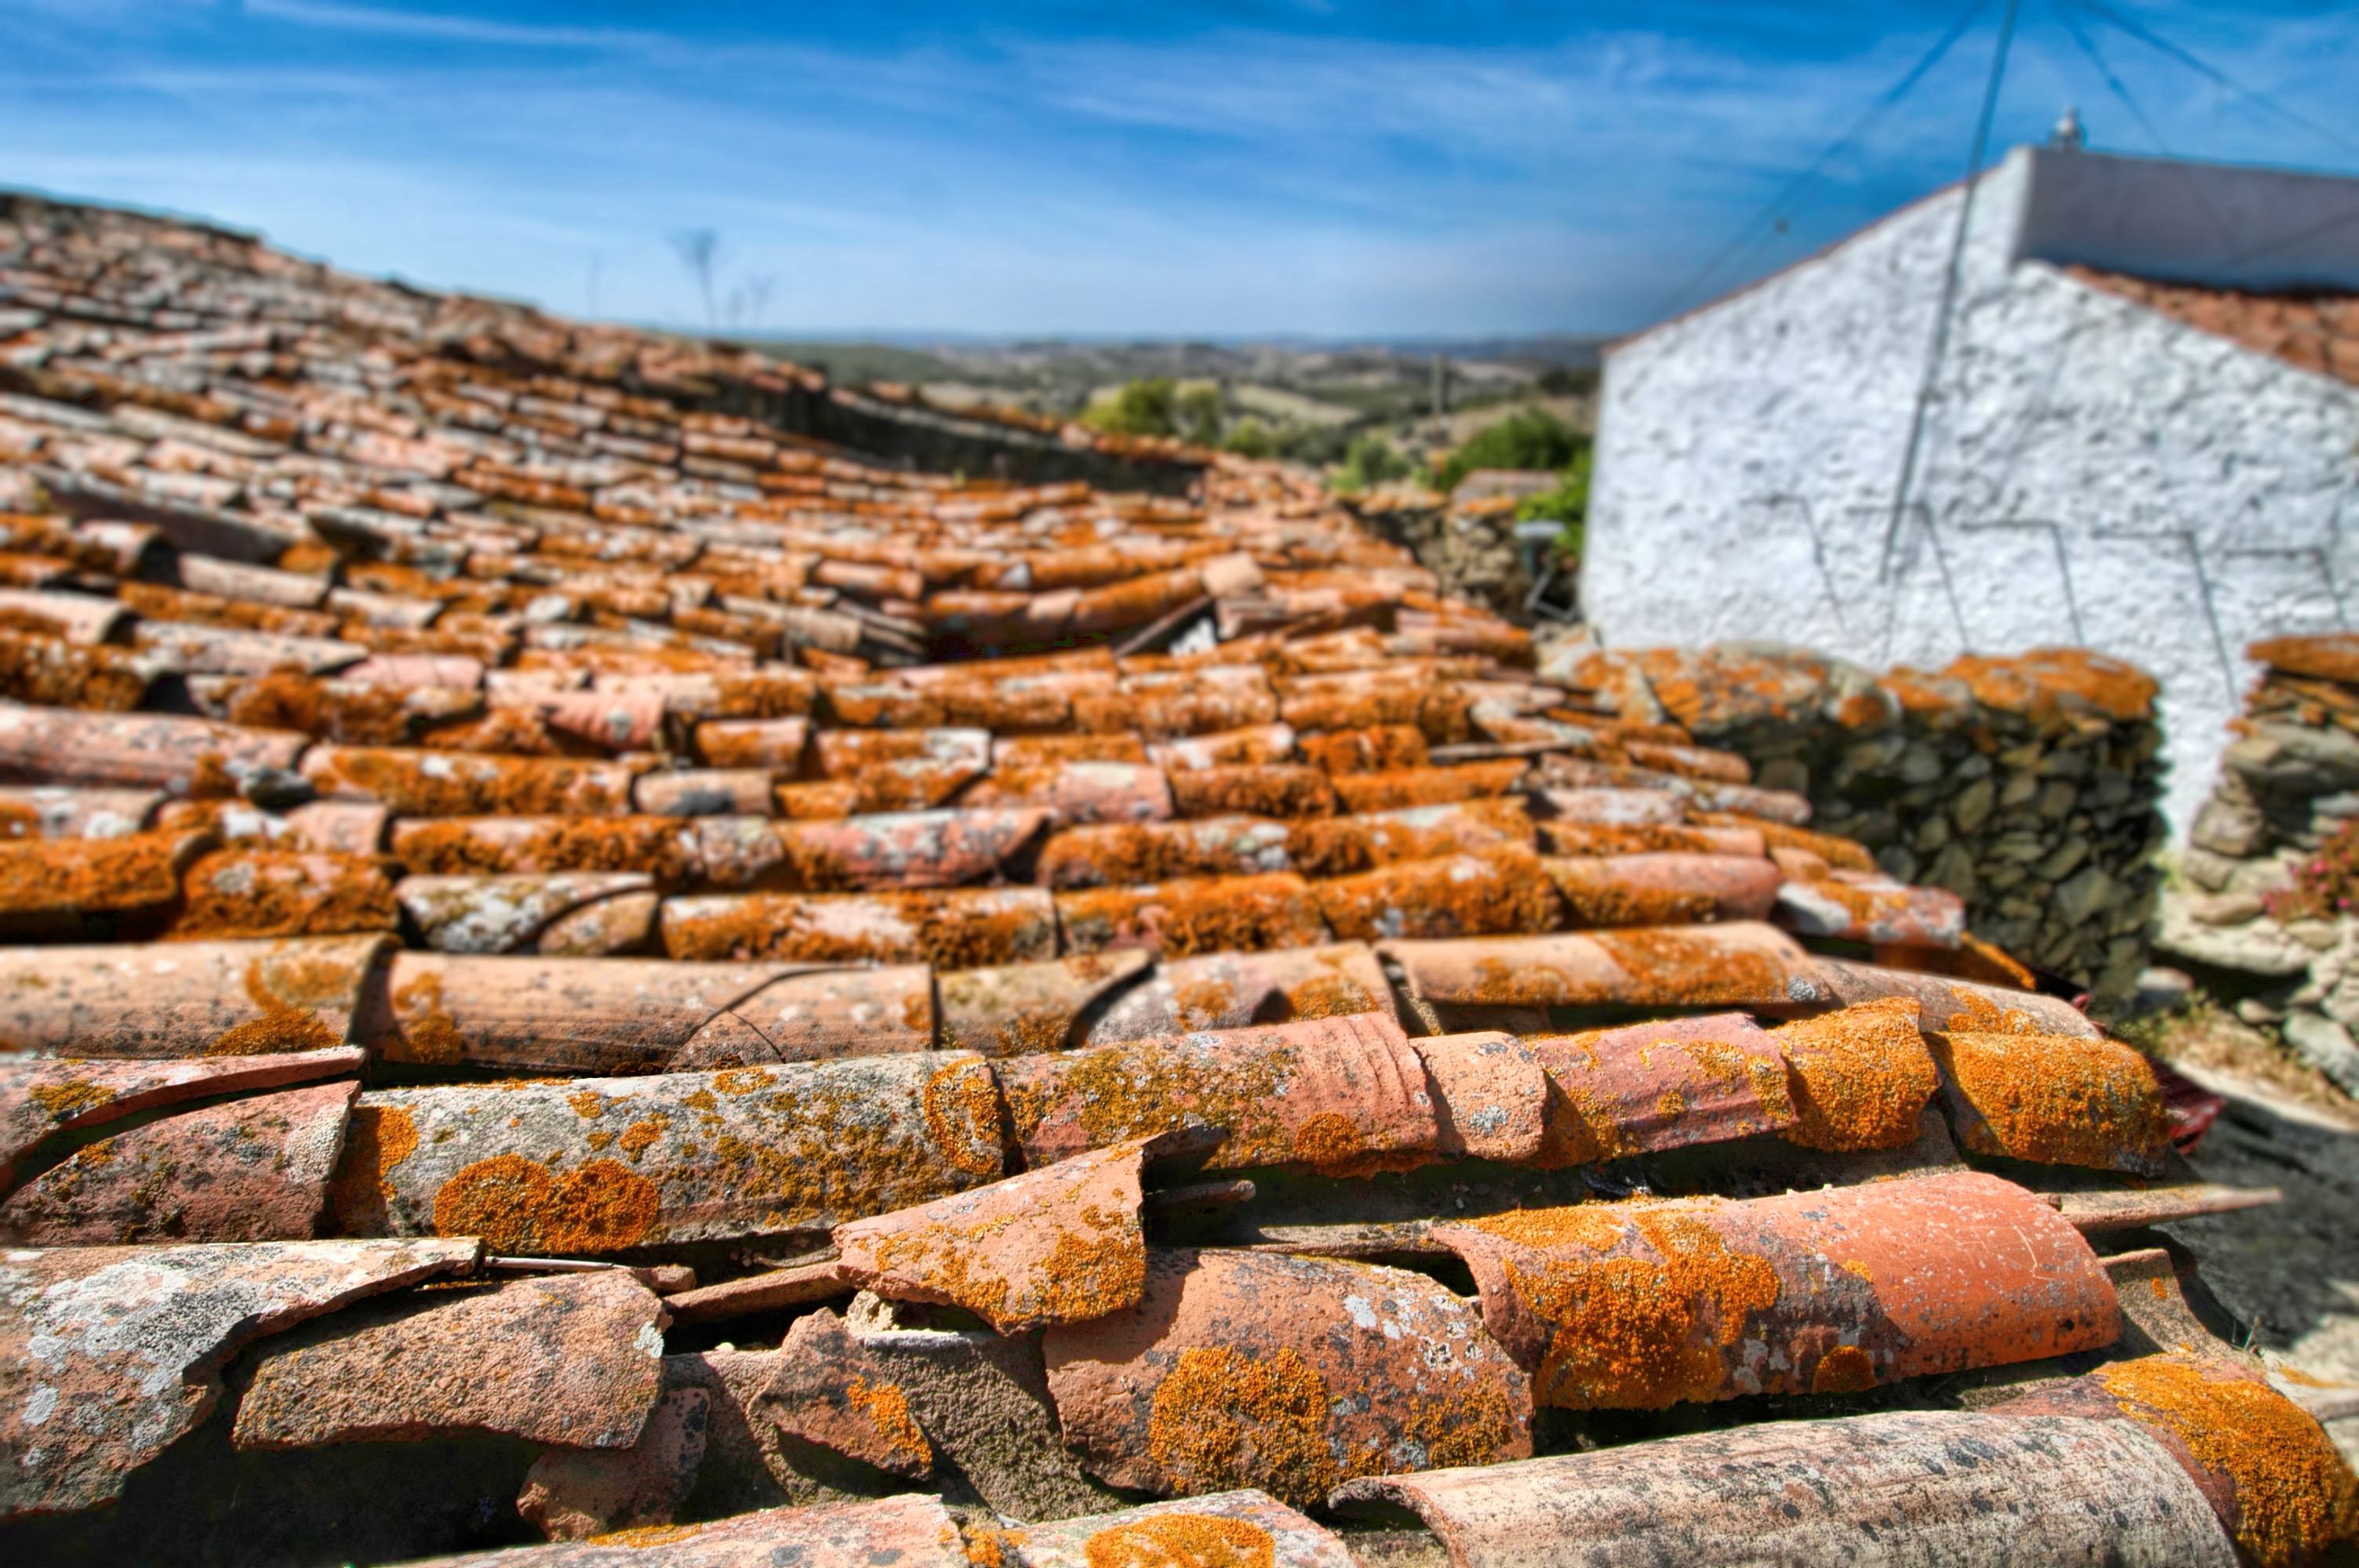
landscape, rock, wood, wall, soil, stone wall, brick, material, ruins